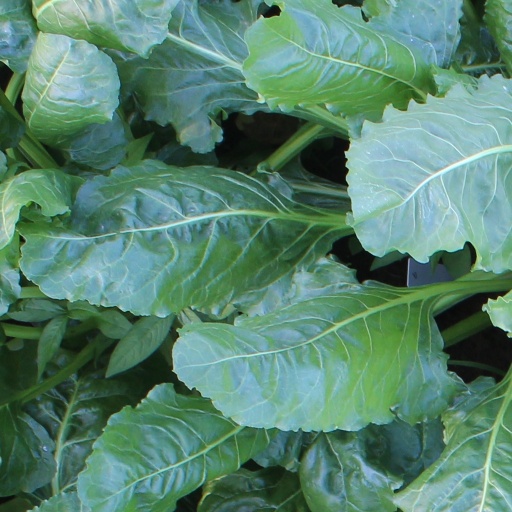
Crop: sugar beet